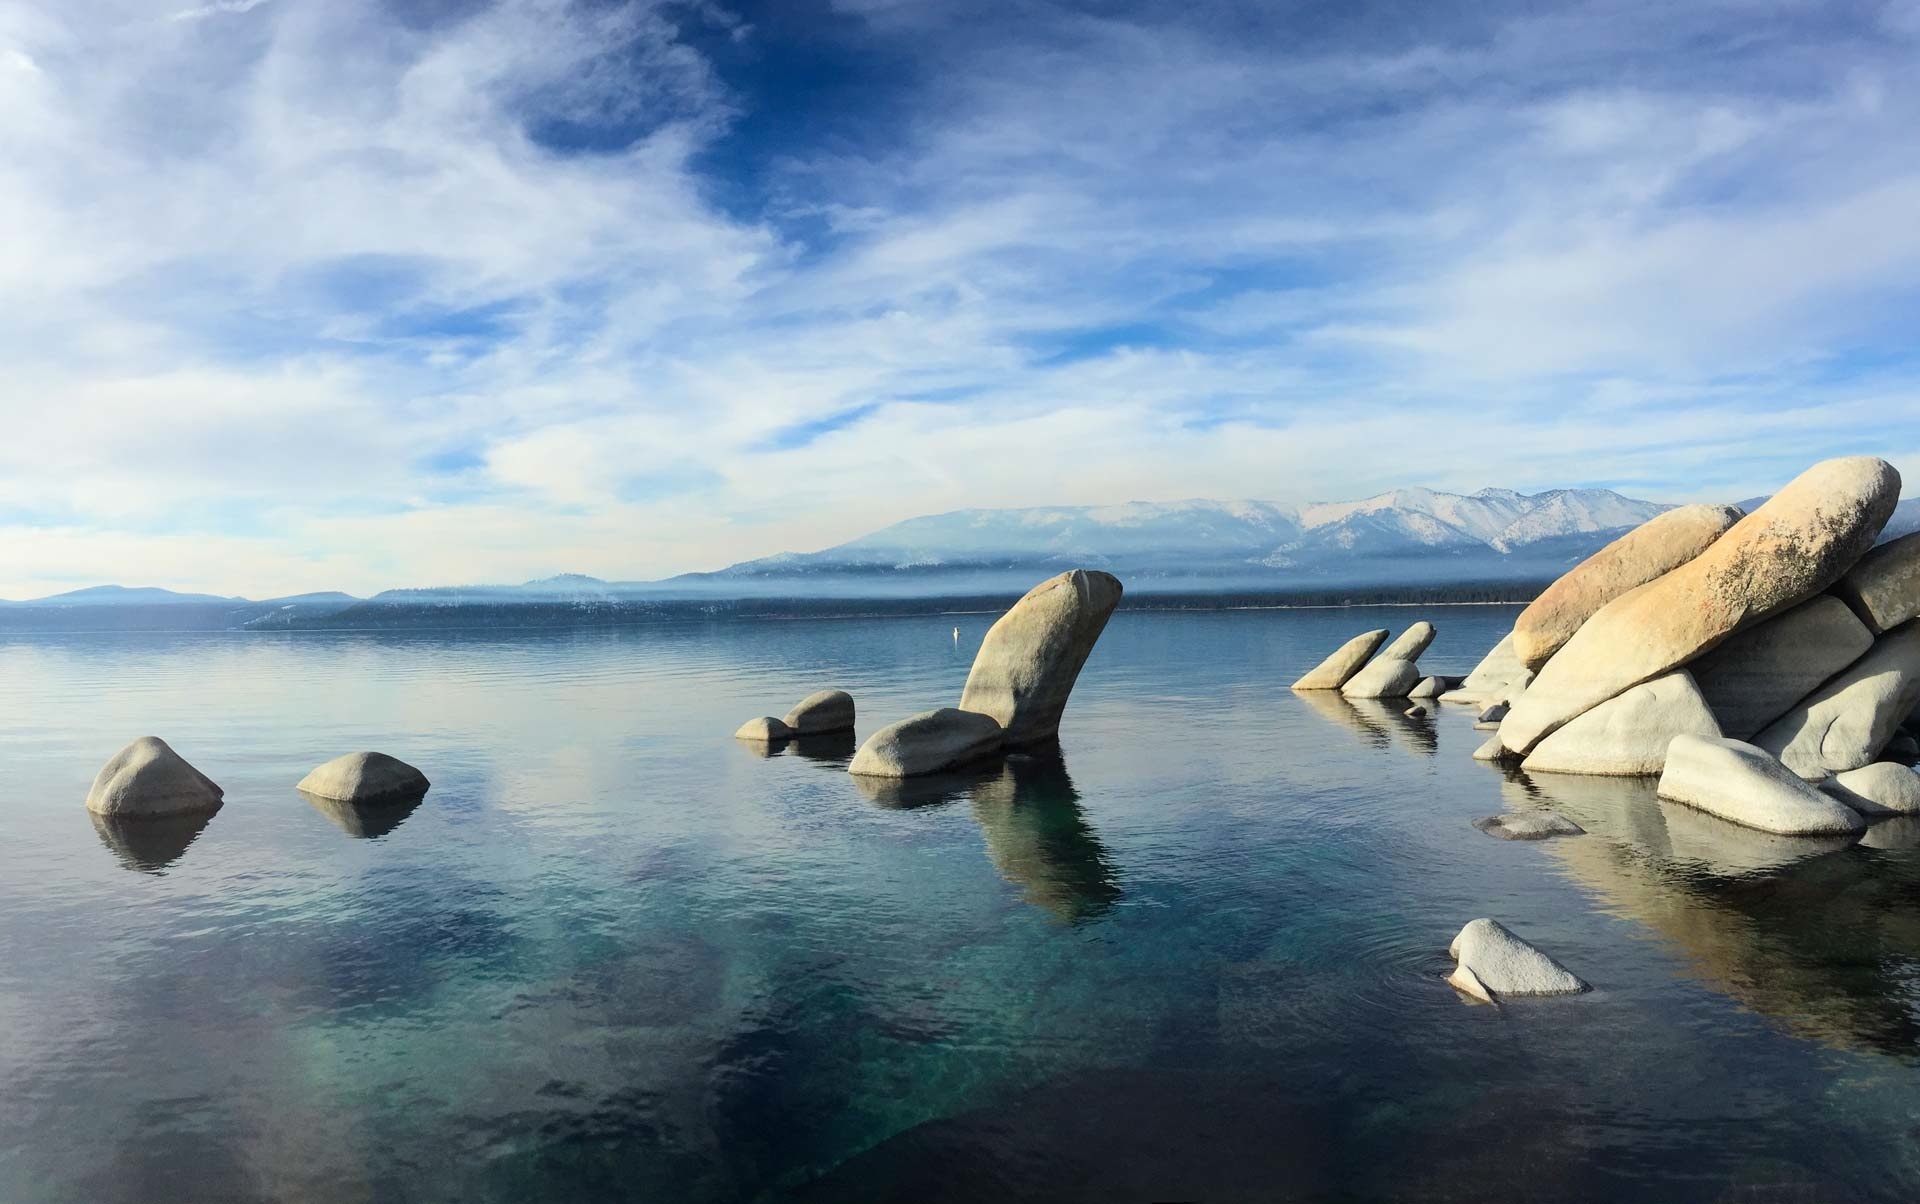
beach, sea, coast, water, nature, sand, rock, ocean, cloud, sky, shore, wave, vacation, reflection, bay, material, body of water, rocks, outdoors, stones, clouds, mountains